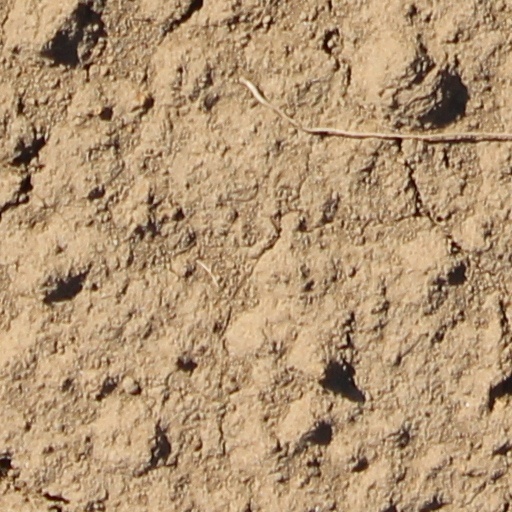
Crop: wheat